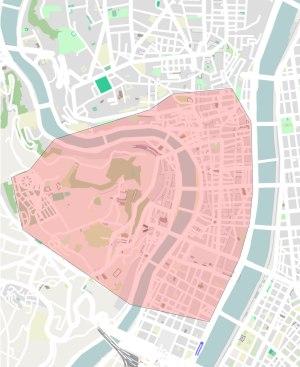
L'Atlas topographique de Lyon antique est un programme collectif de recherche qui cartographie la ville de Lyon sur la période majeure d'expansion antique comprise entre le milieu du premier siècle apr. J.-C. et la fin du deuxième siècle.